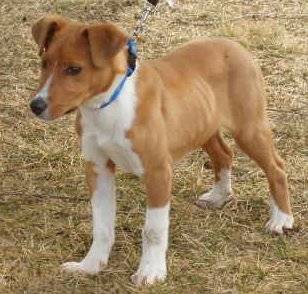
Label: dog